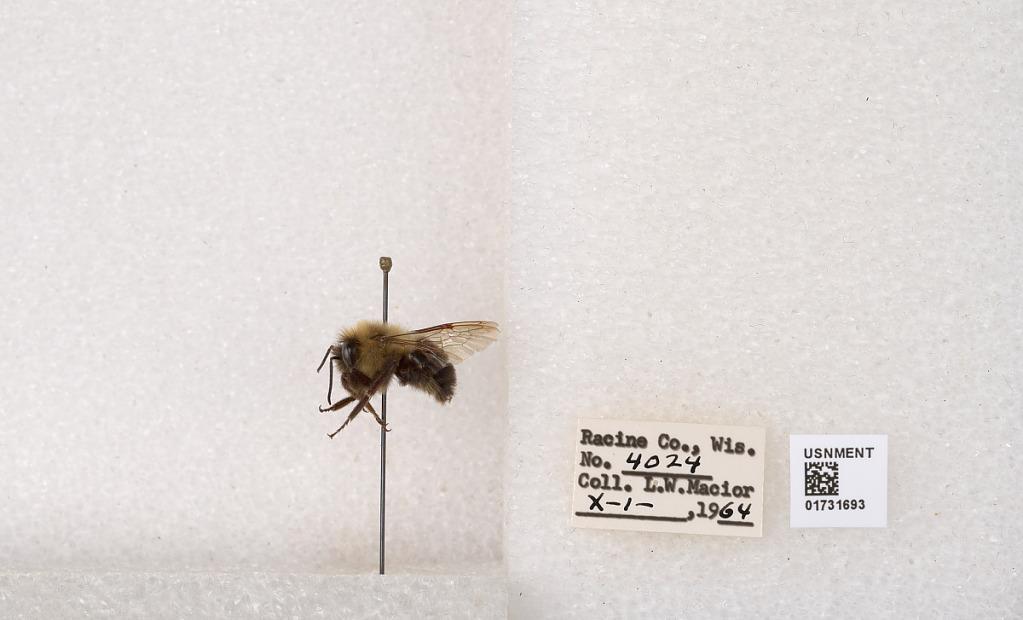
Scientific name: Bombus impatiens Cresson
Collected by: L. Macior
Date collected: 1964-10-1
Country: United States
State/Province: Wisconsin
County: Racine
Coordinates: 42.7299, -87.8123